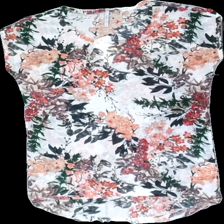
View: front
Type: T-shirt
Category: Ladies
Brand: Not in the list
Brand text on label: hailys
Colors: White, Green, Pink, Multicolor
Material: 100% polyester
Pattern: Floral print
Cut: Regular
Size: L
Season: All
Damage location: top center
Damage 2 location: bottom center
Price range: <50
Recommended usage: Reuse
Description: vit t-shirt med blommor och blad i olika färger över hela.